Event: Nepal Earthquake
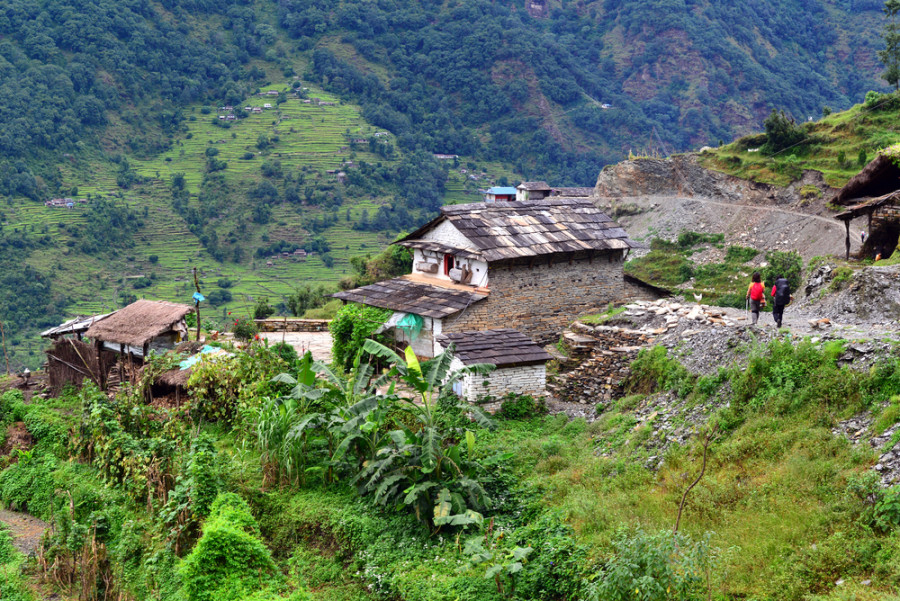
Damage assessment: no_damage